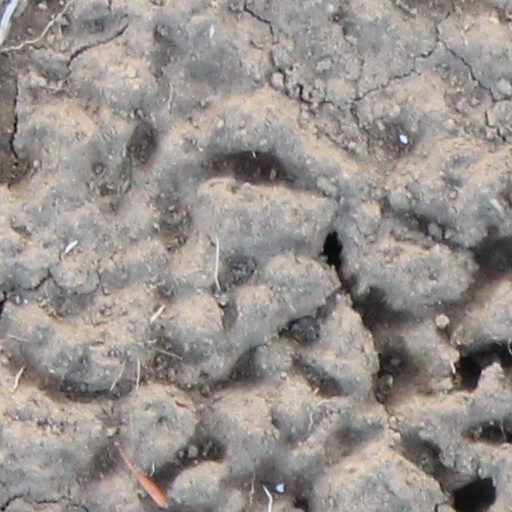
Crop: wheat